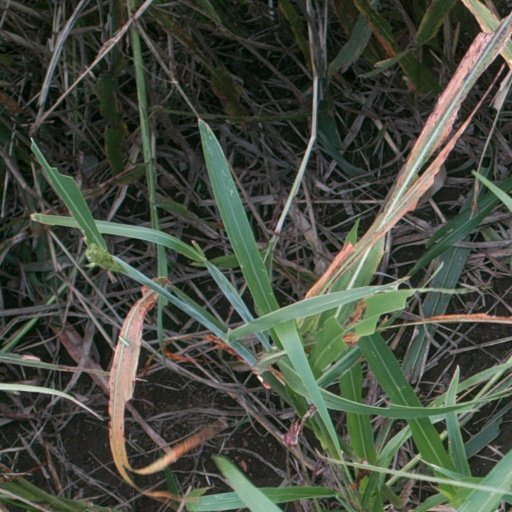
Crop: sorghum